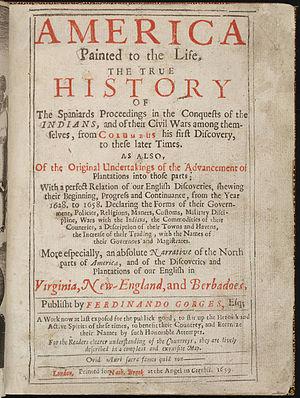
L'Histoire du New Hampshire se confond tout d'abord avec celle de la colonie de la baie du Massachusetts, basée à Boston, avant qu'une Province du New Hampshire spécifique soit fondée en 1660. Elle participe au siècle suivant à l'Histoire du Vermont, en distribuant des terres aux colons dans l'arrière-pays.